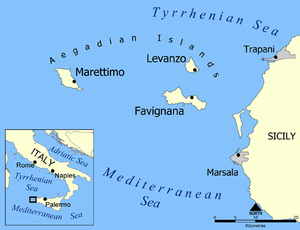
Marettimo
Marettimos beliggenhed
Marettimo er en af de tre øer i den italienske øgruppe Ægadiske Øer, beliggende vest for Sicilien. Øen har et areal på ca. 12 km², og er dermed den næststørste af øerne. Indbyggertallet er ca. 700, der alle bor i øens eneste by, der ligger midt på østkysten. Det højeste punkt er Monte Falcone, 686 m.o.h. Der er færgeforbindelse til Trapani på Sicilien og til de to andre øer i øgruppen, Favignana og Levanzo.